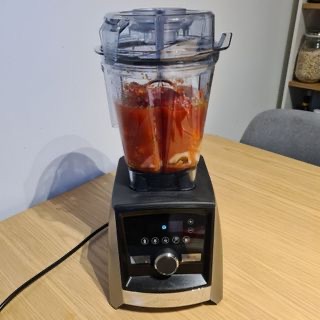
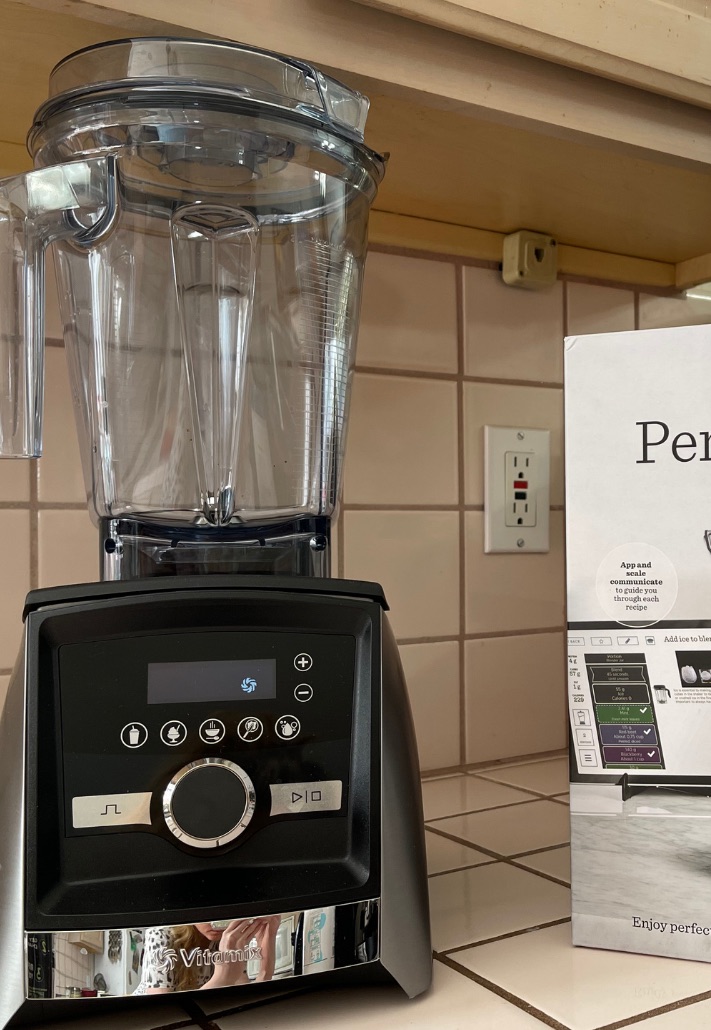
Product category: items_blender
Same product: yes